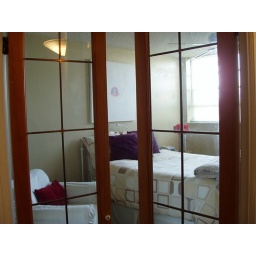
French doors bring lots of light into large master bedroom. Wired for cable-TV in bedroom and living room.